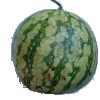
Label: watermelon